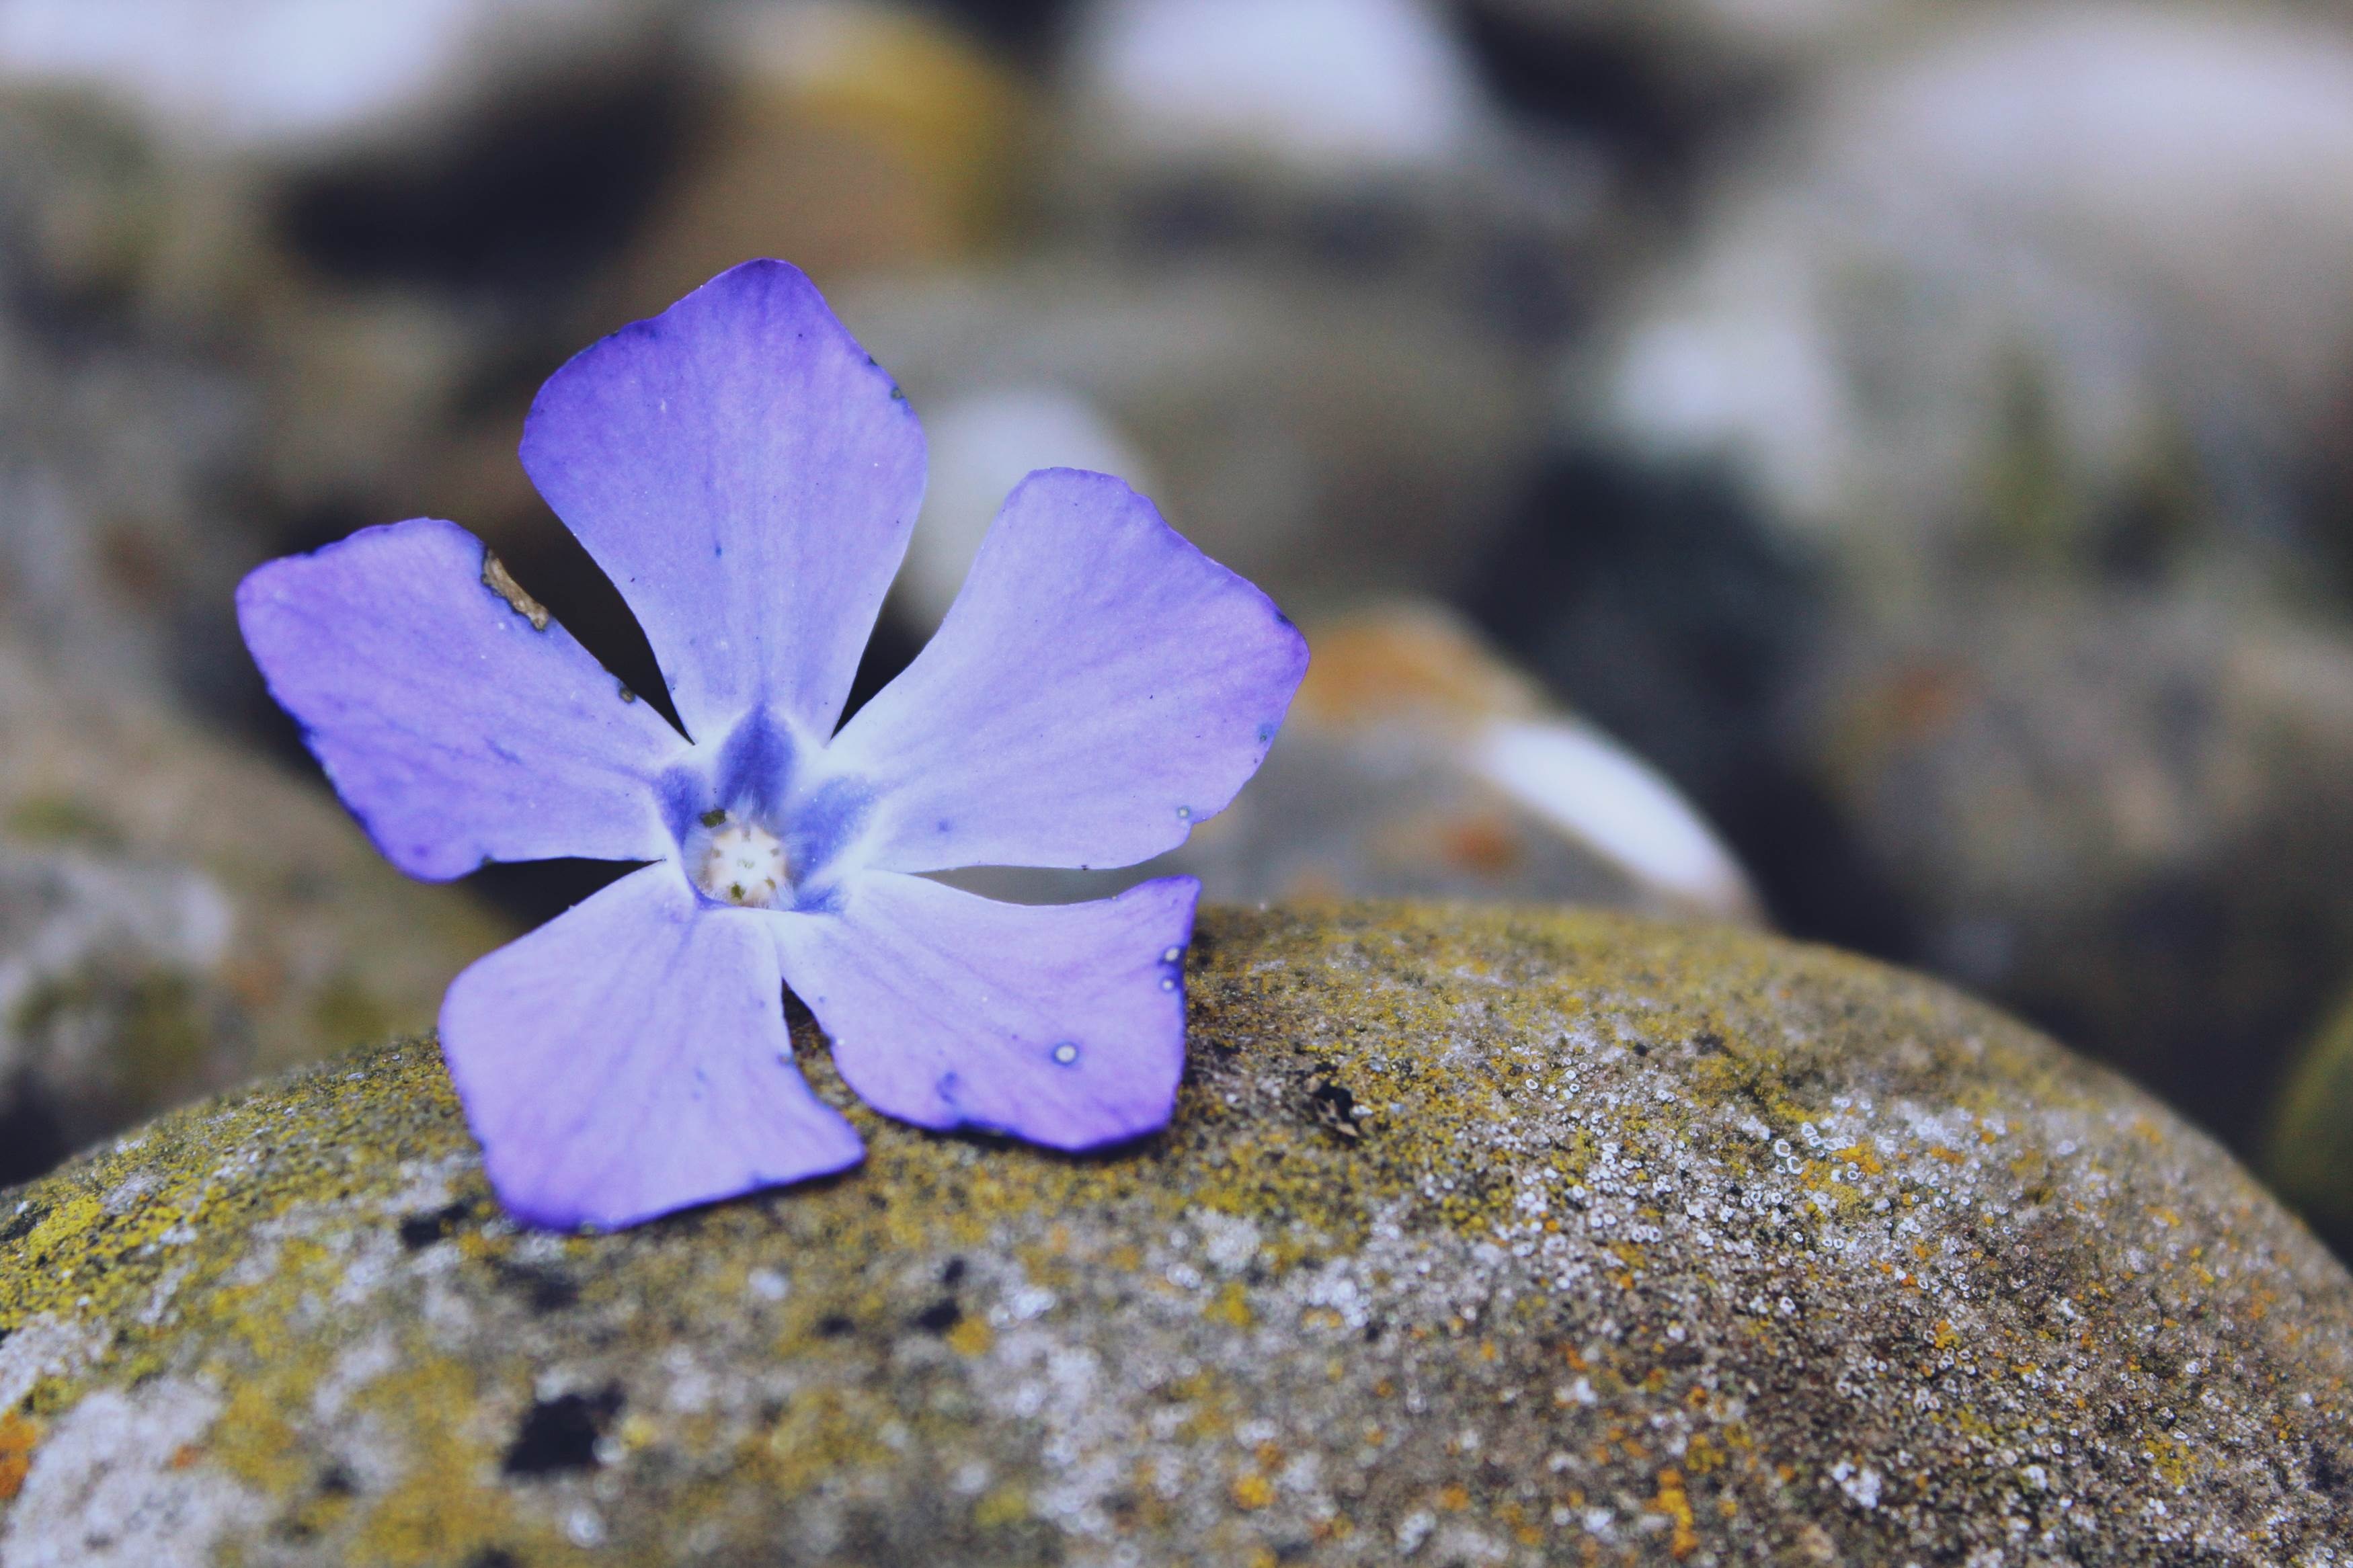
nature, blossom, plant, photography, leaf, flower, purple, petal, old, stone, moss, spring, botany, blue, close, flora, fauna, weathered, wildflower, flowers, close up, grey, background, eye, purple flower, viola, macro photography, flowering plant, land plant, violet family